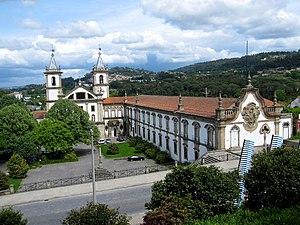
Frère João Torriano ou João Turriano était un religieux bénédictin et un architecte. Ingénieur en chef du royaume portugais. Il a été professeur de mathématiques à l'université de Coimbra.